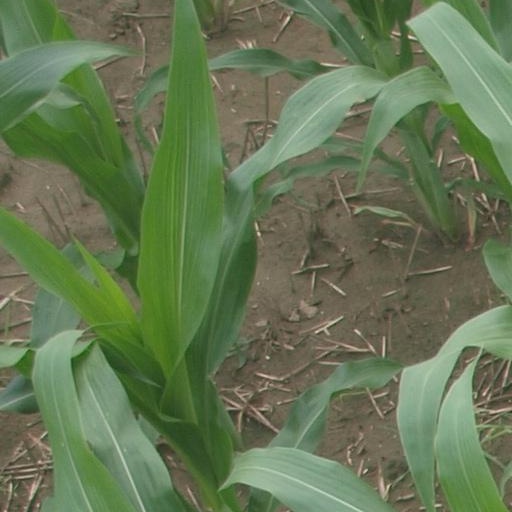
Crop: maize; corn